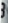
Number: 3